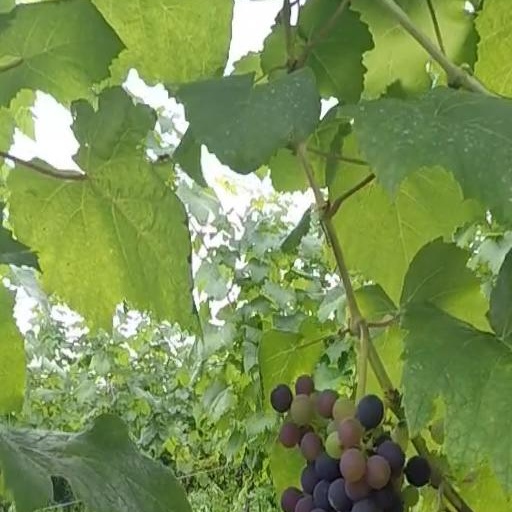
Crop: grape